Danube

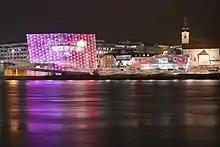
Danube in Linz, Austria

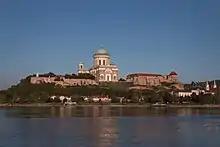
Basilica of Esztergom, Hungary

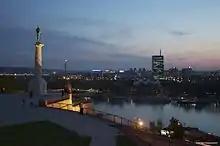
Confluence of river Sava into the Danube beneath Fortress in Belgrade, capital of Serbia

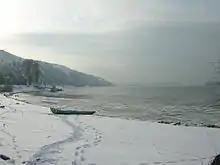
Danube at Nikopol, Bulgaria in winter

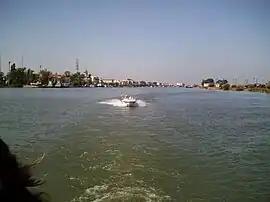
The Danube in Sulina, Romania

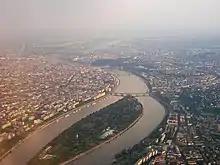
Aerial view of Margaret Island, Budapest, Hungary. There are 15 bridges over the Danube in Budapest.

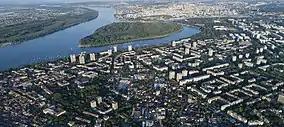
Great War Island in Belgrade, Serbia. It is located at the confluence of the Sava and Danube.

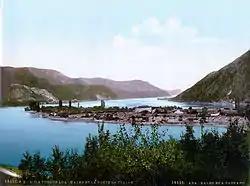
Ada Kaleh island in today's Romania was forgotten during the peace talks at the Congress of Berlin in 1878. It was submerged during the construction of the Iron Gates hydroelectric plant in 1970.

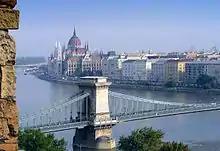
The Danube in Budapest

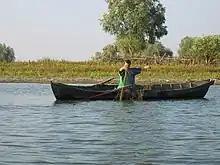
Fisherman in the Danube Delta

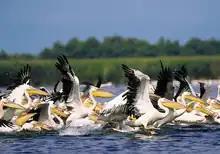
Pelicans in the Danube Delta, Romania

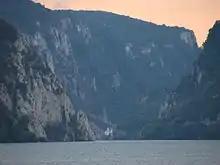
Iron Gates, Serbia-Romania border

The Danube is navigable by ocean ships from the Black Sea to Brăila in Romania (the maritime river sector), and further on by river ships to Kelheim, Bavaria, Germany; smaller craft can navigate further upstream to Ulm, Württemberg, Germany. About 60 of its tributaries are also navigable.